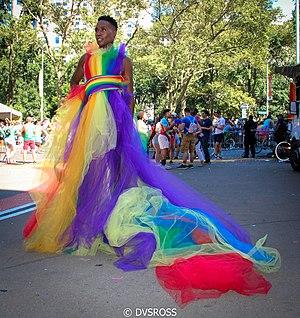
Billy Porter est un chanteur et acteur afro-américain.